Chakravyuha (1983 film)

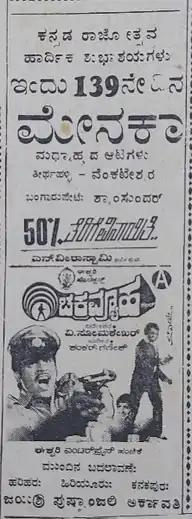
Poster

Chakravyuha is a 1983 Kannada-language political action thriller film directed by V. Somashekhar. The film stars Ambareesh and Ambika. This film marked the entry of popular actor Mukhyamantri Chandru into films. Produced by N. Veeraswamy for Eshwari Productions, this film also starred his son V. Ravichandran in a small role. Actor Tiger Prabhakar also featured in an extended cameo role. The film obtained an 'A' certificate without cuts from the CBFC.